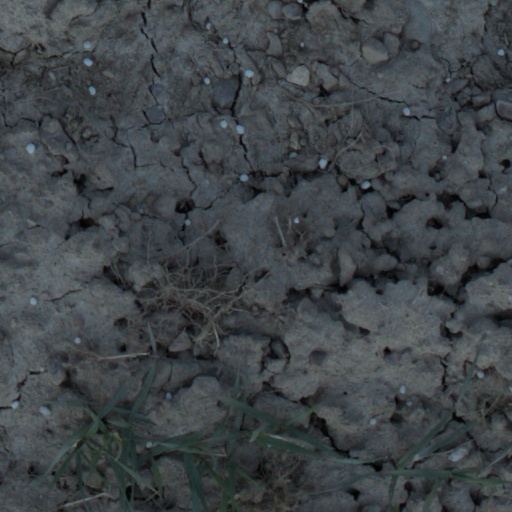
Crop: wheat